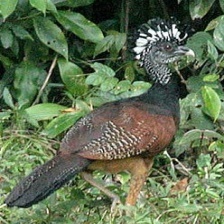
Species: WATTLED CURASSOW
Scientific name: CRAX GLOBULOSA